Carbon dioxide

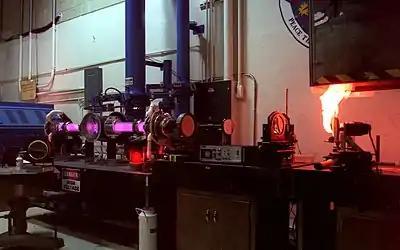
A carbon-dioxide laser

Carbon dioxide can be used to extinguish flames by flooding the environment around the flame with the gas. It does not itself react to extinguish the flame, but starves the flame of oxygen by displacing it. Some fire extinguishers, especially those designed for electrical fires, contain liquid carbon dioxide under pressure. Carbon dioxide extinguishers work well on small flammable liquid and electrical fires, but not on ordinary combustible fires, because they do not cool the burning substances significantly, and when the carbon dioxide disperses, they can catch fire upon exposure to atmospheric oxygen. They are mainly used in server rooms.